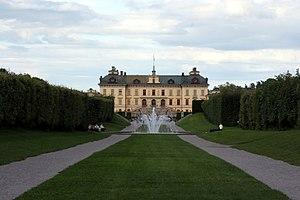
Le château de Drottningholm est une résidence privée de la famille royale suédoise. Il se situe à Drottningholm, sur l'île de Lovön du lac Mälar, dans la commune d'Ekerö, à l'ouest de Stockholm. Le roi Charles XVI Gustave et la reine Silvia en ont fait leur résidence officielle depuis 1981, dans l'aile sud du château.